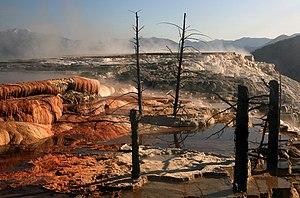
Les Mammoth Hot Springs sont un édifice minéral calcaire naturel de type tufière se trouvant dans le parc national de Yellowstone aux États-Unis. Elles sont l'une des principales attractions touristiques de la réserve, après le Old Faithful et le Grand Prismatic Spring.